Upper Market Square (Görlitz)

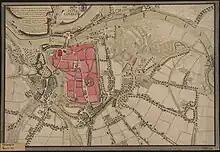
Map of the town in 1750, Nr.22 is the Upper Market

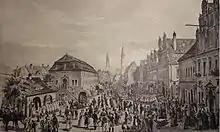
Upper Market Square with the salthouse in 1792, Deployment of the marksmen's guild for Whitsun shooting

According to chronicles, the salt house was built in 1407, but the first mentions of it were only around 1424 and 1434. It stood in the middle of the square and started at about the level of the junction of "Steinstraße" ("Stone Street") and then extended further in the direction of "Bretheren Street" ("Brüderstraße").